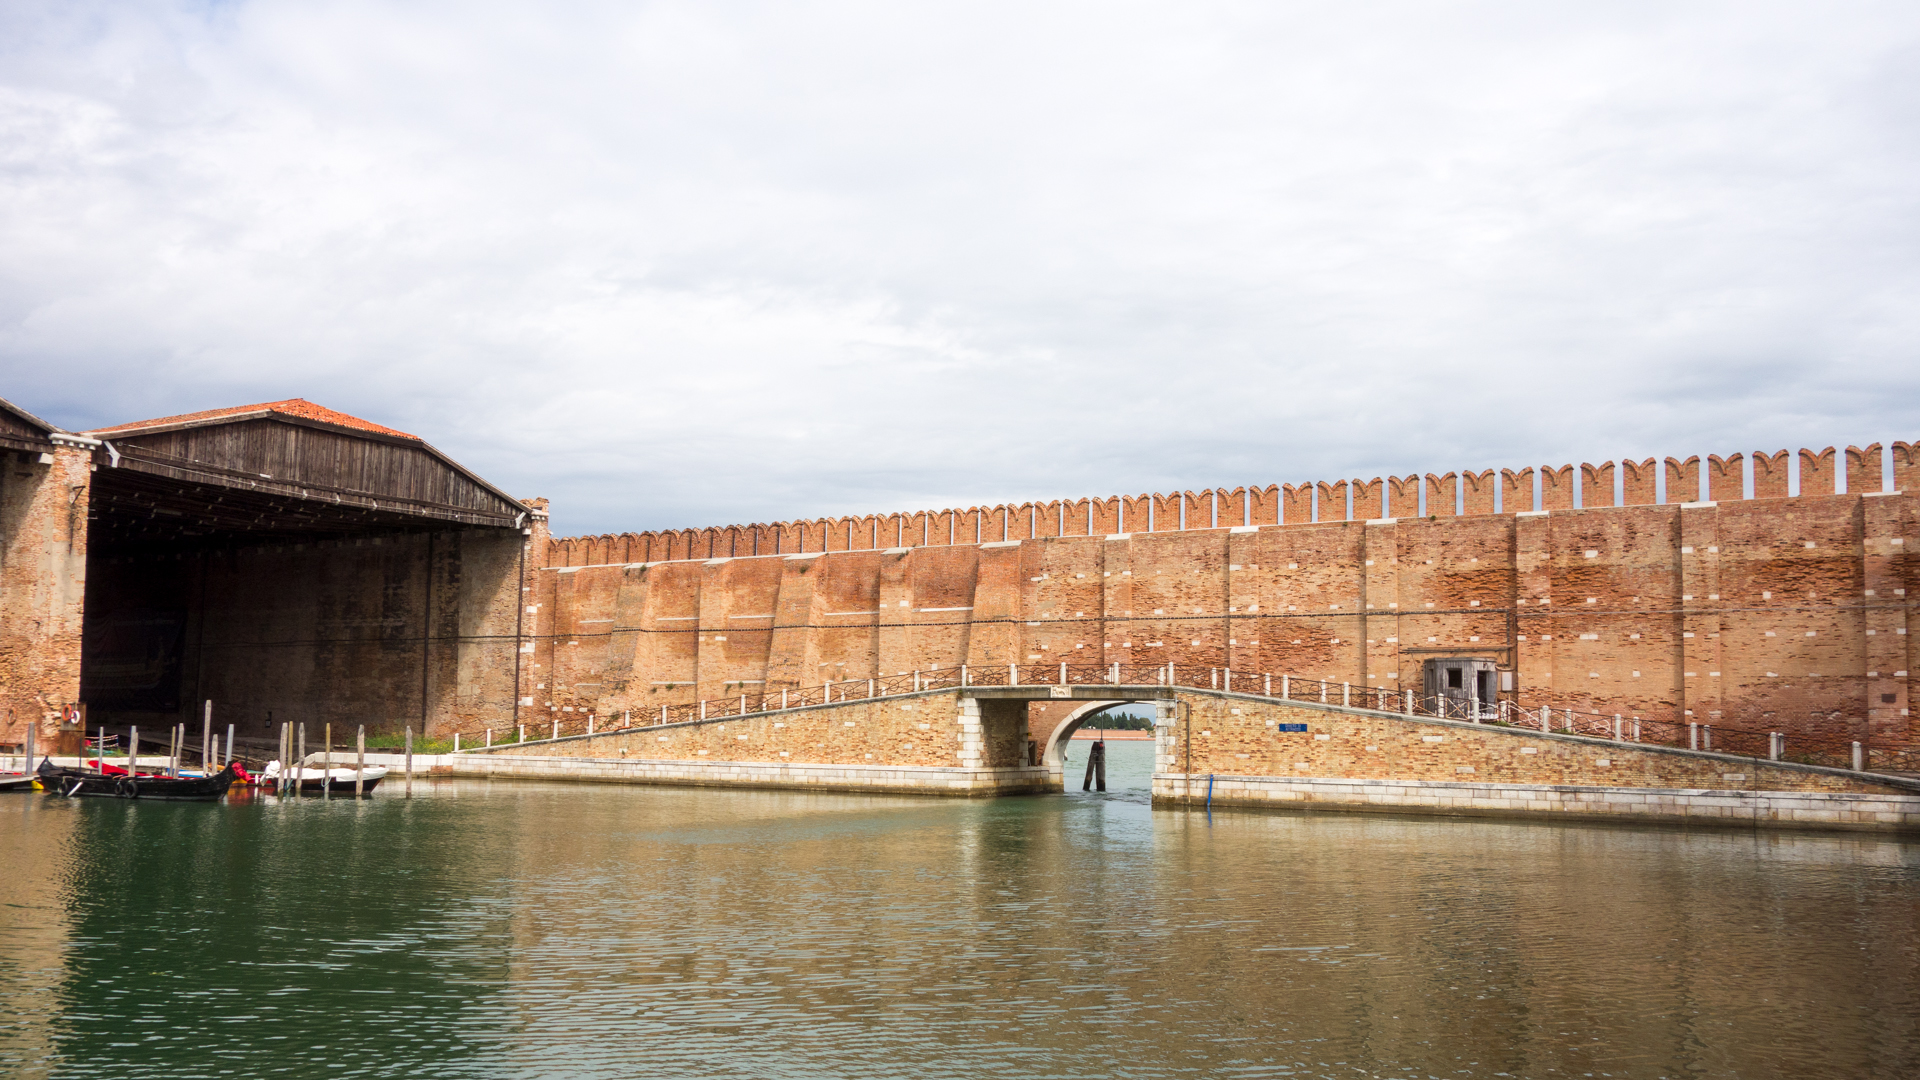
sea, water, bridge, river, canal, vacation, vehicle, fortification, tourism, waterway, venise, italie, venetie